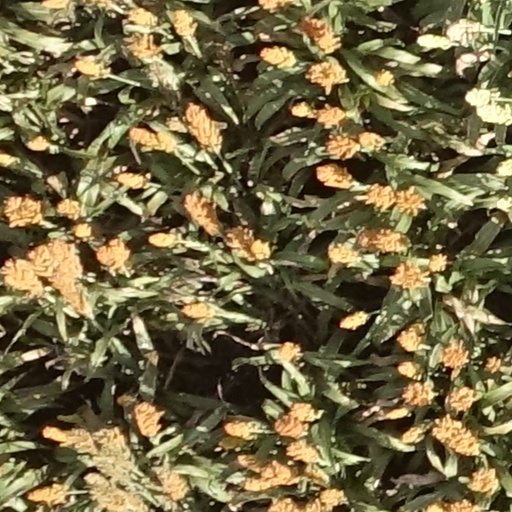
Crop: sorghum